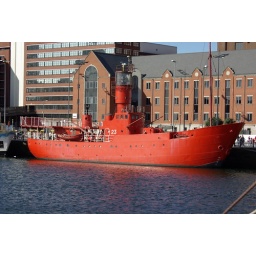
a red boat for sale in liverpool, no price listed!